2000 in video games

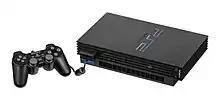
PlayStation 2

The following titles won Game of the Year awards for 2000.